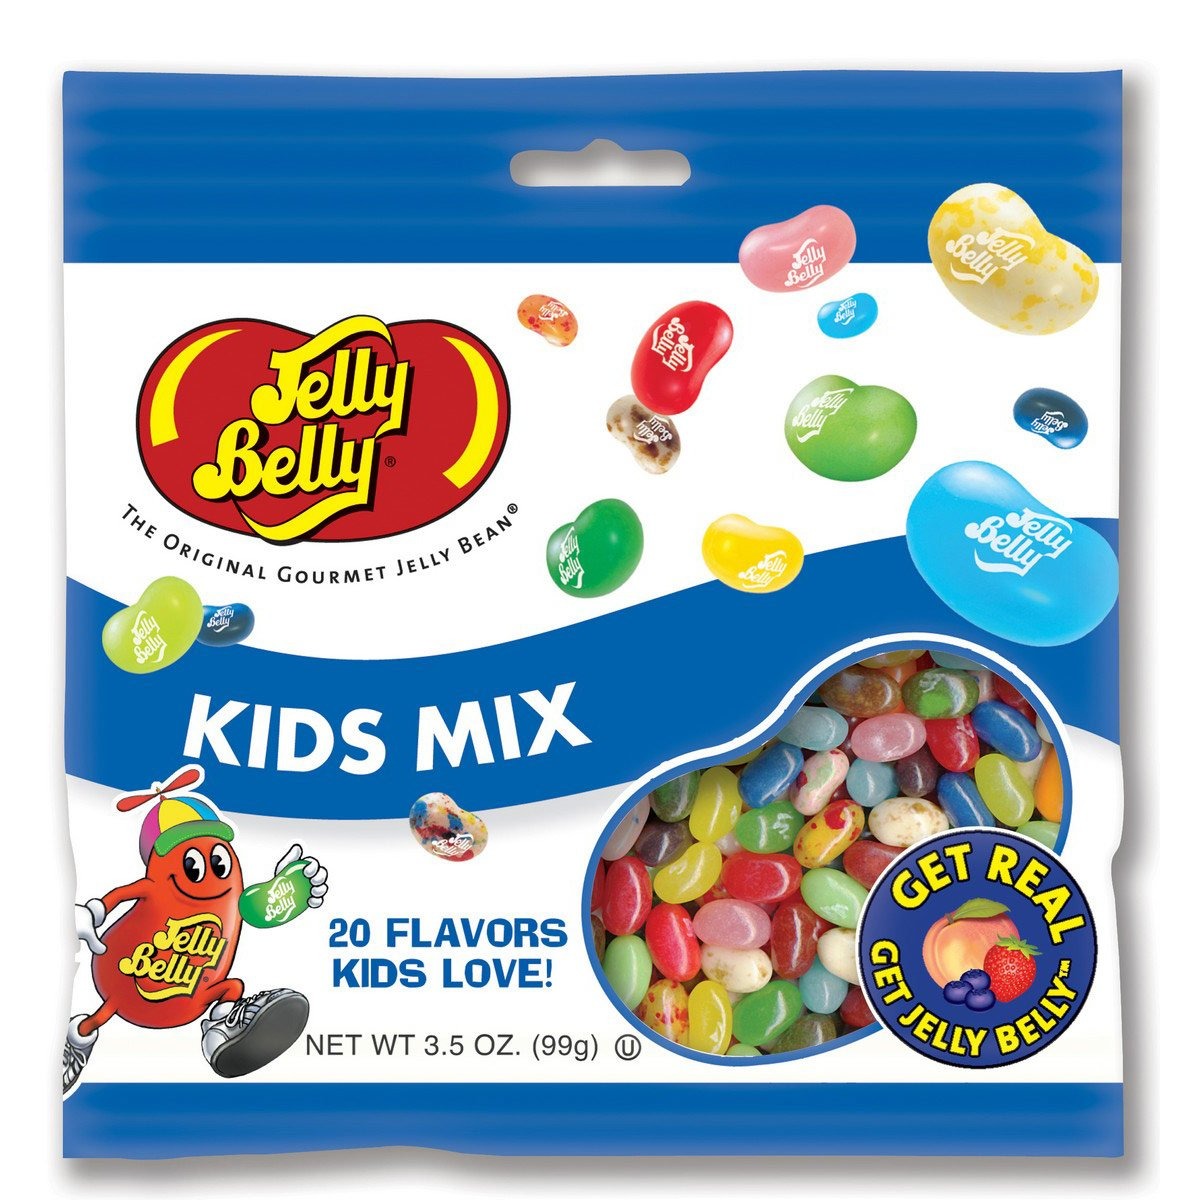
Item Name: Jelly Belly Kids Mix Jelly Beans - 3.5 oz Bag - Official, Straight from the Source
Bullet Point 1: This is a single 3.5 oz bag of fresh-from-the-factory Kids Mix Jelly Bean goodness!
Bullet Point 2: True-to-life flavors
Bullet Point 3: Zero fat and only 4 calories per bean
Value: 3.5
Unit: Ounce

Price: 6.49